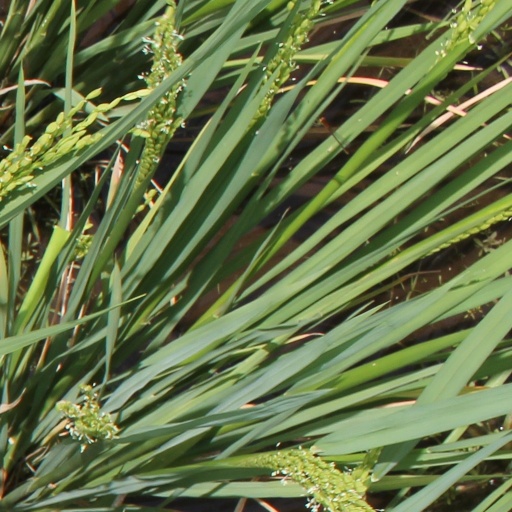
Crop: rice